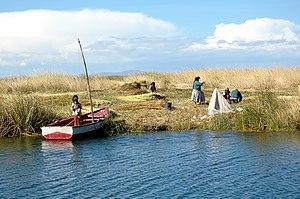
Le lac Titicaca, situé dans la cordillère des Andes, est traversé par la frontière entre la Bolivie et le Pérou. C'est le plus grand lac d'Amérique du Sud en volume d'eau et en longueur, mais pas en superficie. Il est aussi considéré comme le plus haut lac navigable du monde, mais ce n'est rigoureusement exact que si on limite cette acception aux navires commerciaux de grande taille.
Le bateau de Thésée est une expérience de pensée philosophique concernant la notion d'identité. Elle imagine un bateau dont toutes les parties sont remplacées progressivement. Au bout d'un certain temps, le bateau ne contient plus aucune de ses parties d'origine. La question est alors de savoir s'il s'agit du même bateau ou d'un bateau différent.
Les Uros sont un peuple habitant autrefois des îles flottantes de la région de Puno, sur la rive péruvienne du lac Titicaca. Le nom Uros vient de leur langue initiale, l'uruquilla, dans laquelle ils s'auto-désignaient Kyotsuñi, abréviation des mots Qhas qut suñi signifiant « les gens du lac ». Un autre dénomination est Lupihaques, signifiant « fils du soleil ».